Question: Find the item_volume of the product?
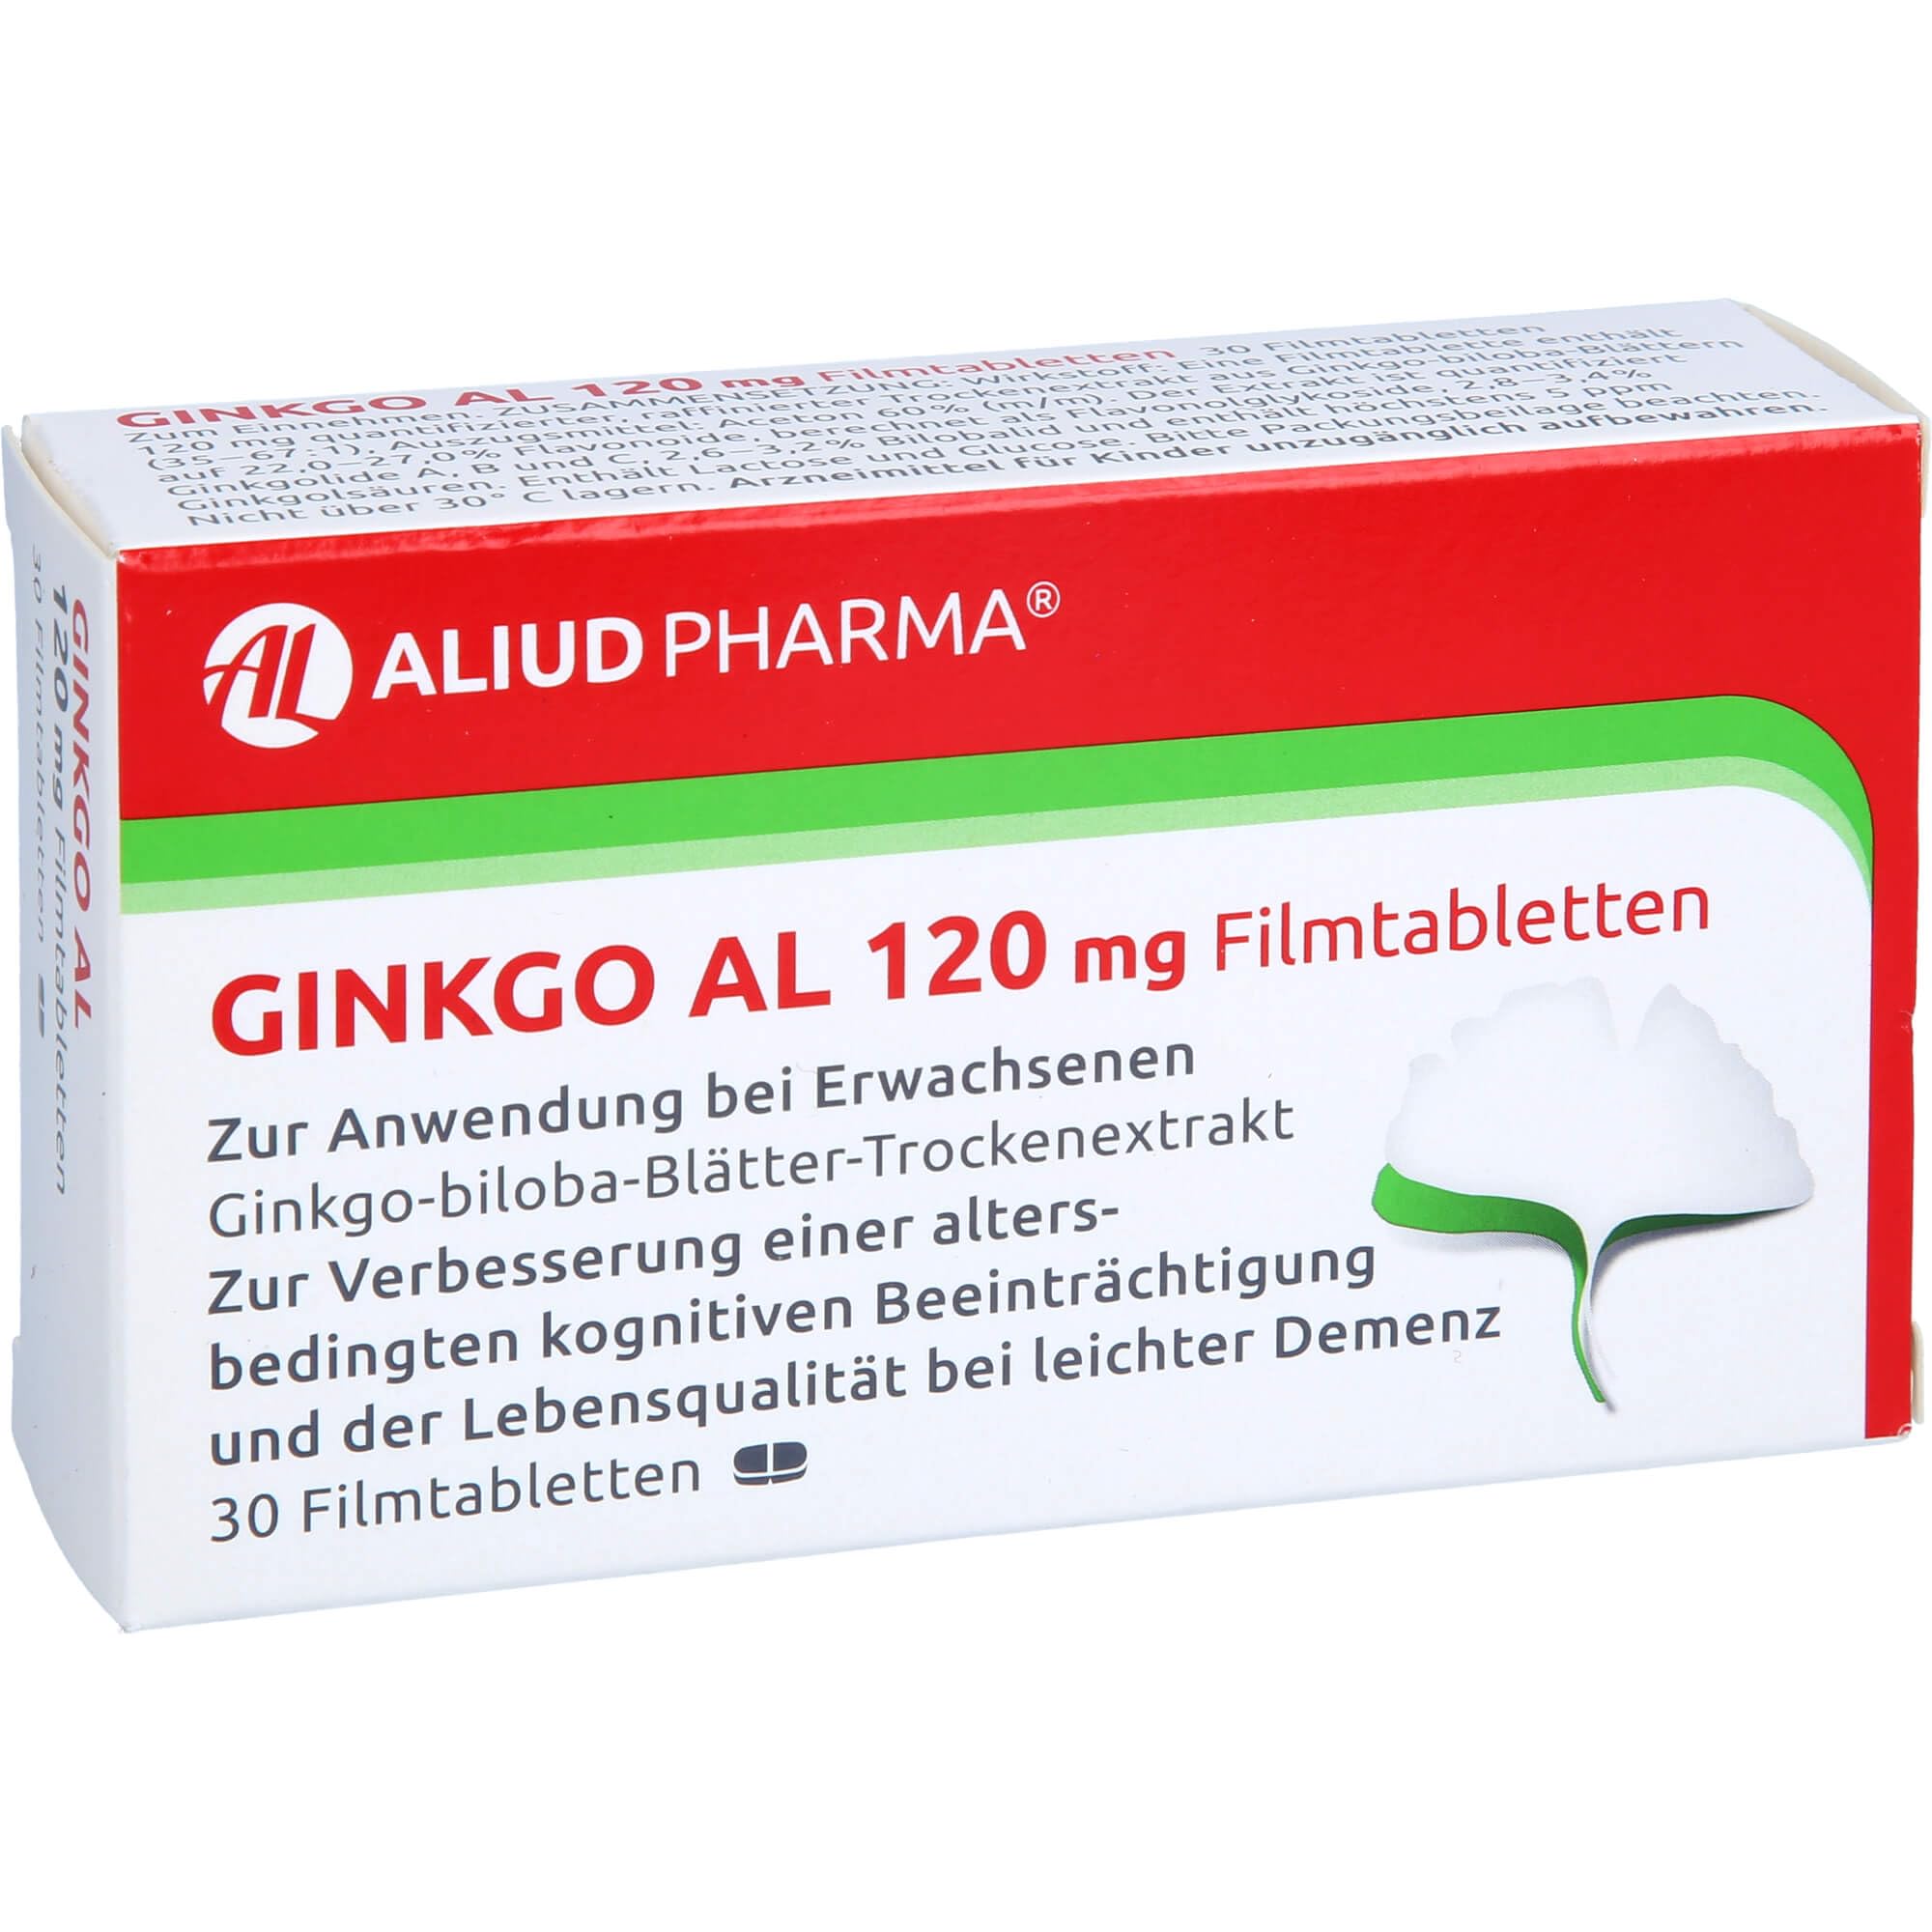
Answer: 120.0 gallon